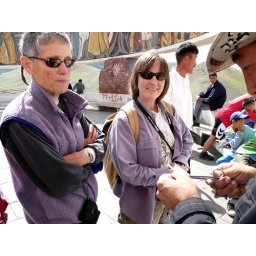
Throat singer and artist fashions a horse out of paper in a matter of seconds.